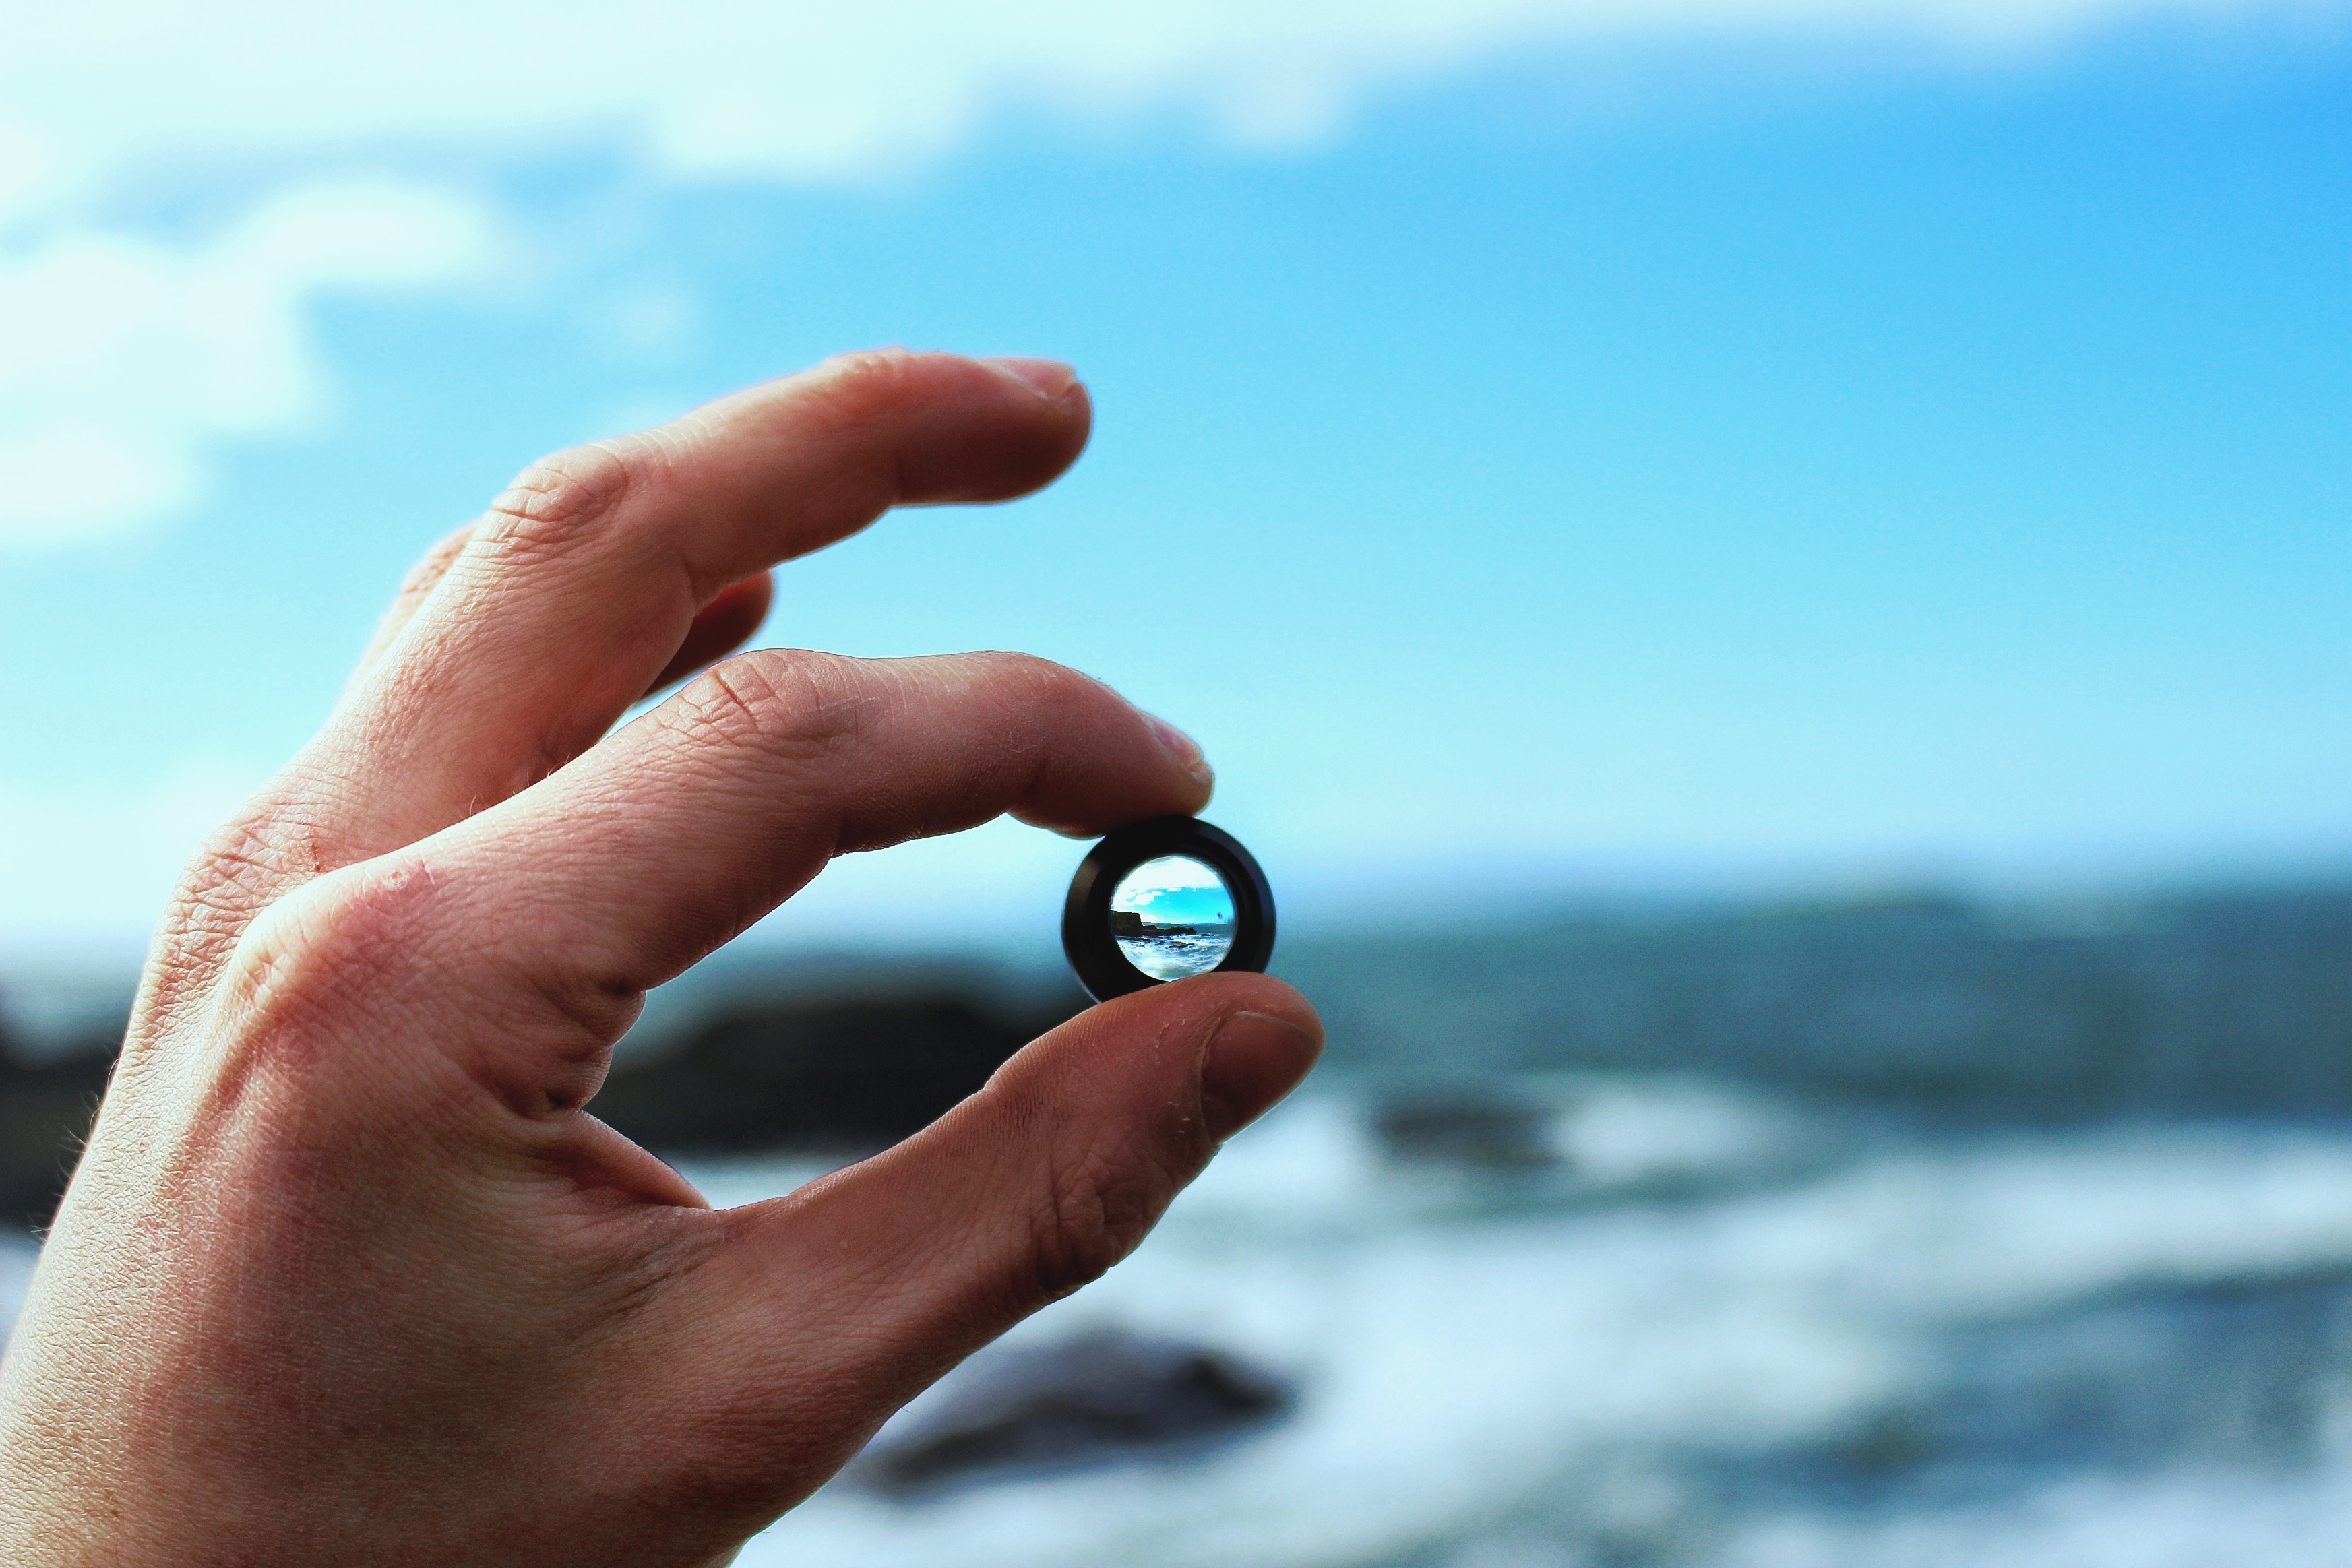
hand, sky, finger, blue, close up, sense